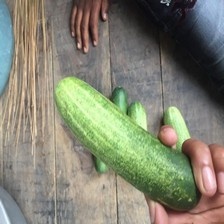
Label: cucumber